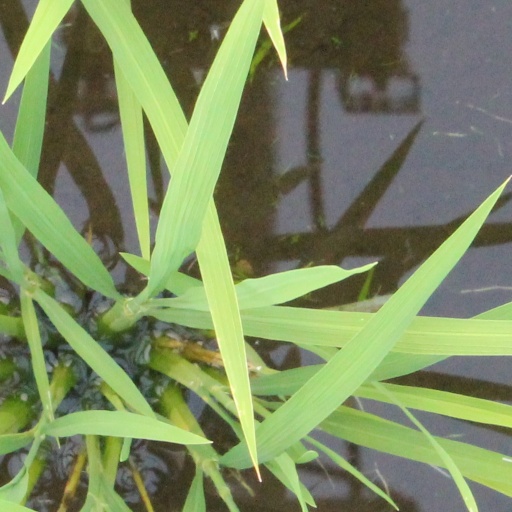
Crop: rice